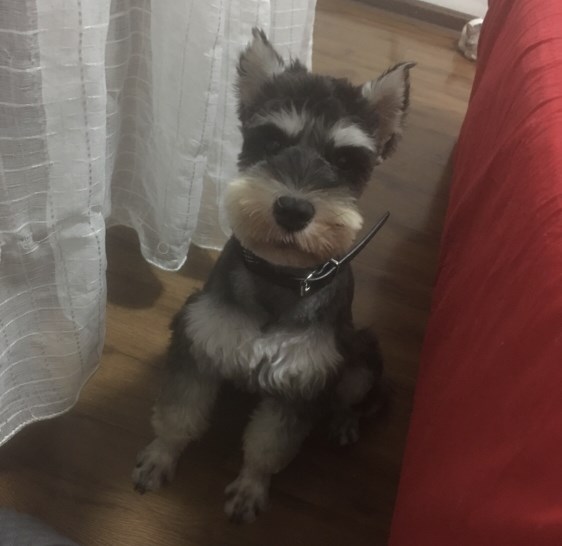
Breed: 2342-n000102-miniature_schnauzer